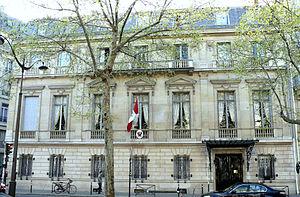
Paris 16ème arrondissement - Immeuble de l'ambassade du Pérou
L'ambassade du Pérou en France est la représentation diplomatique de la République du Pérou auprès de la République française. Elle est située 50 avenue Kléber dans le 16ᵉ arrondissement de Paris, la capitale du pays. Son ambassadeur est, depuis 2017, Álvaro de Soto.
L’avenue Kléber est une artère du 16ᵉ arrondissement de Paris.
Cet article recense les monuments historiques du 16ᵉ arrondissement de Paris, en France.
Voici les représentations diplomatiques du Pérou à l'étranger: